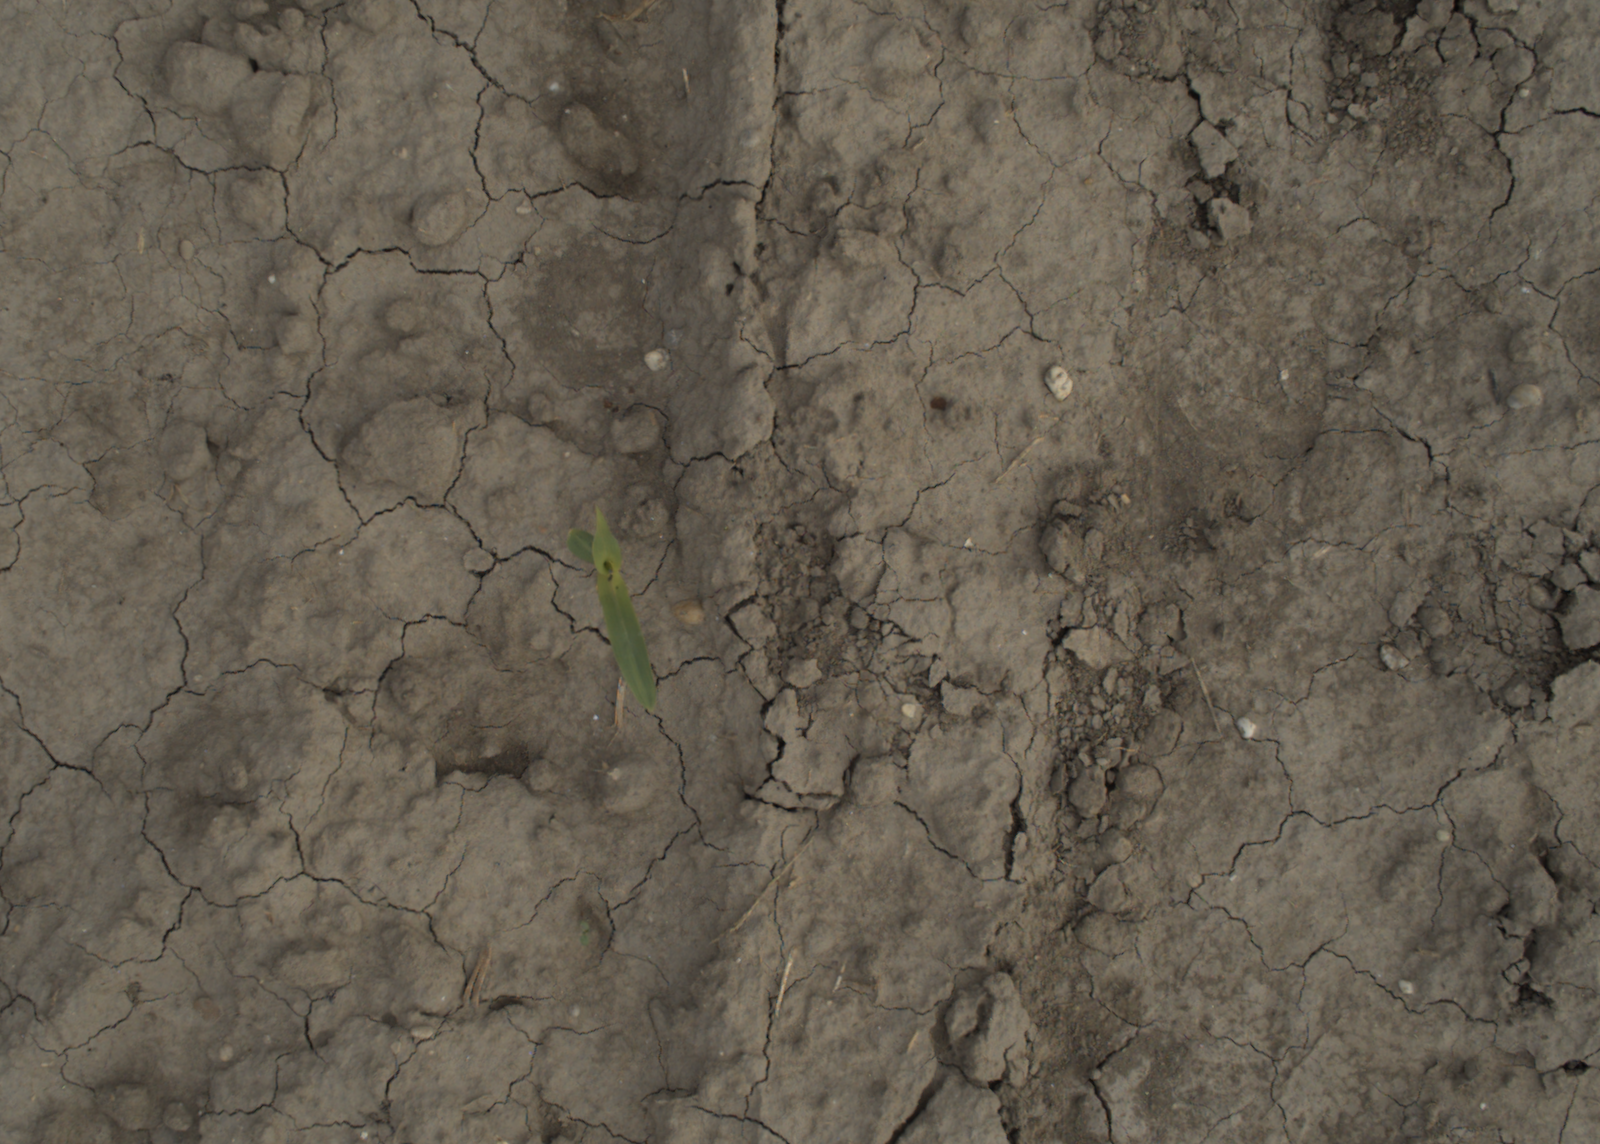
Capture date: 21.09.2021 10:54:30
Weather: mixed
Wind: light
Seeding date: 02.09.2021
Plant canopy height (mm): 962